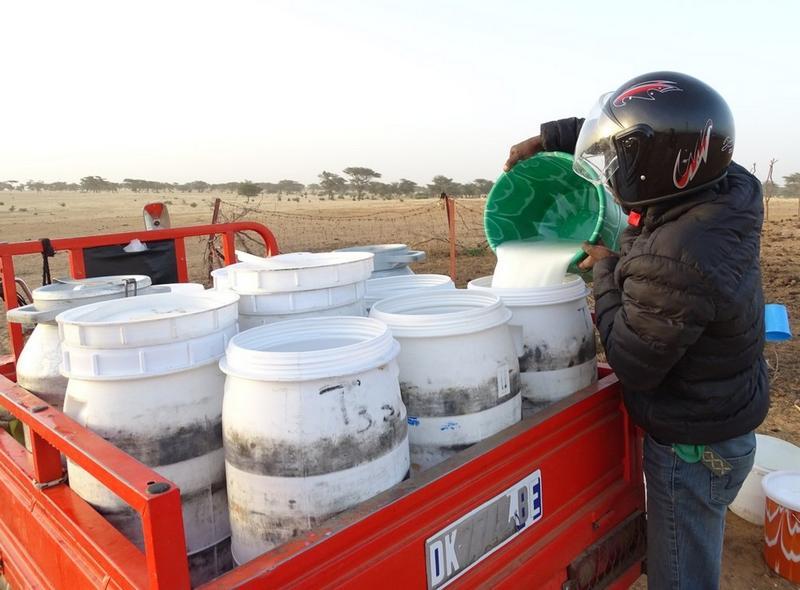
Juu ya ndoo hizi ndogo, kuna ndoo ambazo ni za kuweka maziwa. Mtu huyu aliyevalia kofia ya plastiki anaonekana kumwaga maziwa ndani ya ndoo hizi kwa ajili ya kusarifirishwa. Kuna uwanja ulio kando.